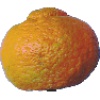
Label: mandarine